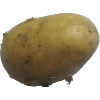
Label: Potato White 1